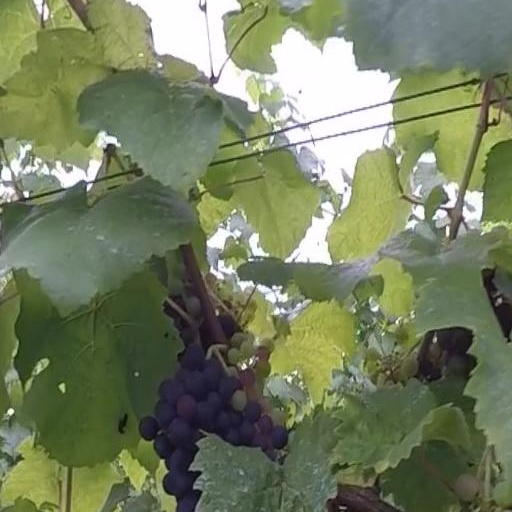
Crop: grape